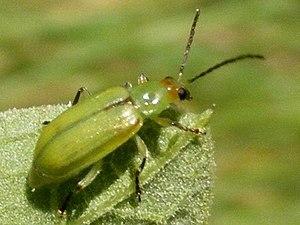
Diabrotica barberi
Diabrotica barberi, une chrysomèle des racines du maïs ou chrysomèle du maïs est une espèce d'insectes coléoptères nuisible de la famille des Chrysomelidae qui se rencontre depuis le centre des États-Unis jusqu'au Sud-Est du Canada.